Dave Allen (actor)

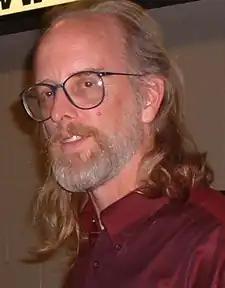
Allen in November 2008

David Allen, known professionally as Dave (Gruber) Allen is an American television and film actor and comedian, best known for his work on the 1990 TV series "The Higgins Boys and Gruber" (with Steve Higgins and David Anthony Higgins, with whom he had formed the comedy troup "Don't Quit Your Day Job" in the '80s). and playing guidance counselor Jeff Rosso on the Judd Apatow-produced comedy-drama "Freaks and Geeks". He played Mr. Kwest on "Ned's Declassified School Survival Guide" and a town troubadour on "Gilmore Girls". Allen had a minor role as an "Electrocuted Ghost" known as "Sparky" in the 2016 film "Ghostbusters".